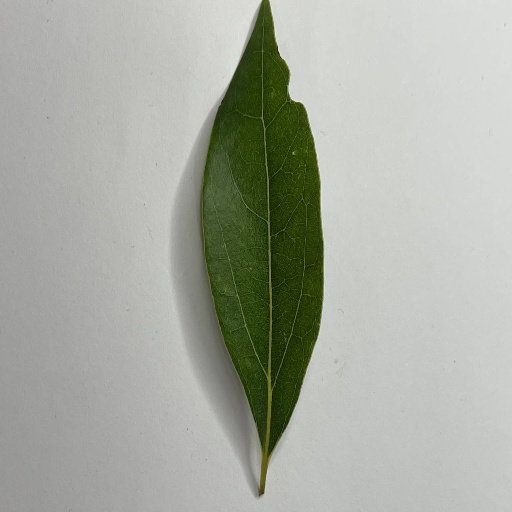
Species: Camphor
Leaf condition: Healthy Leaf